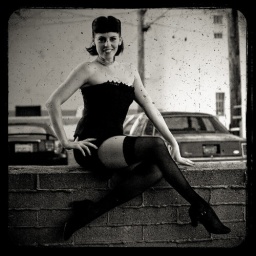
Her name was Lola, she was a show girlWith yellow feathers in her hair and a dress cut down to there...